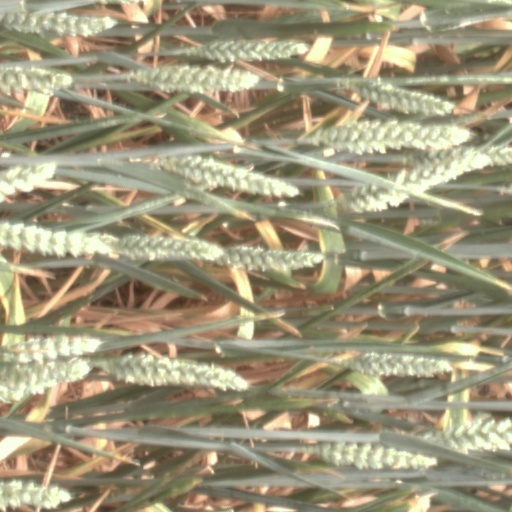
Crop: wheat